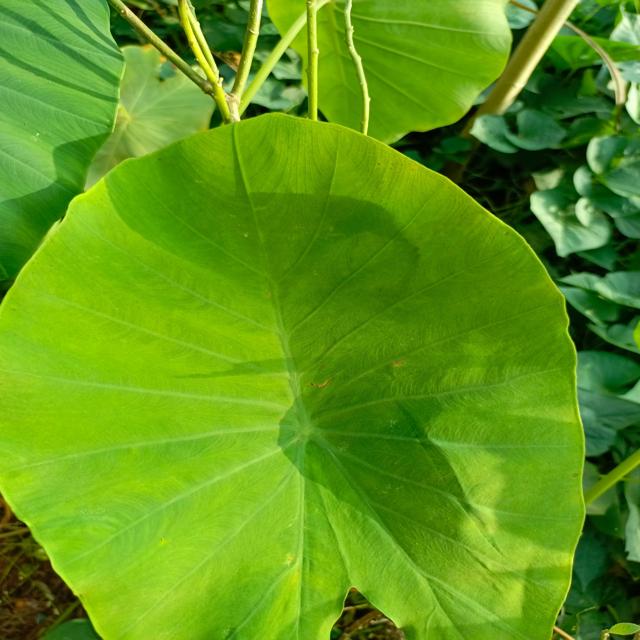
Label: Early_Blight